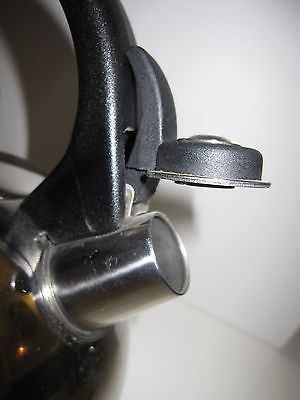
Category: kettle